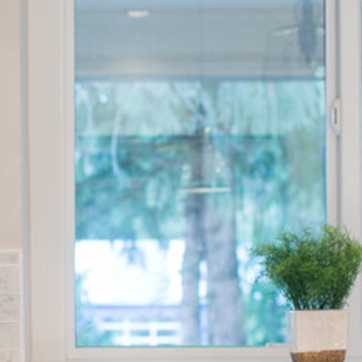
Material: glass